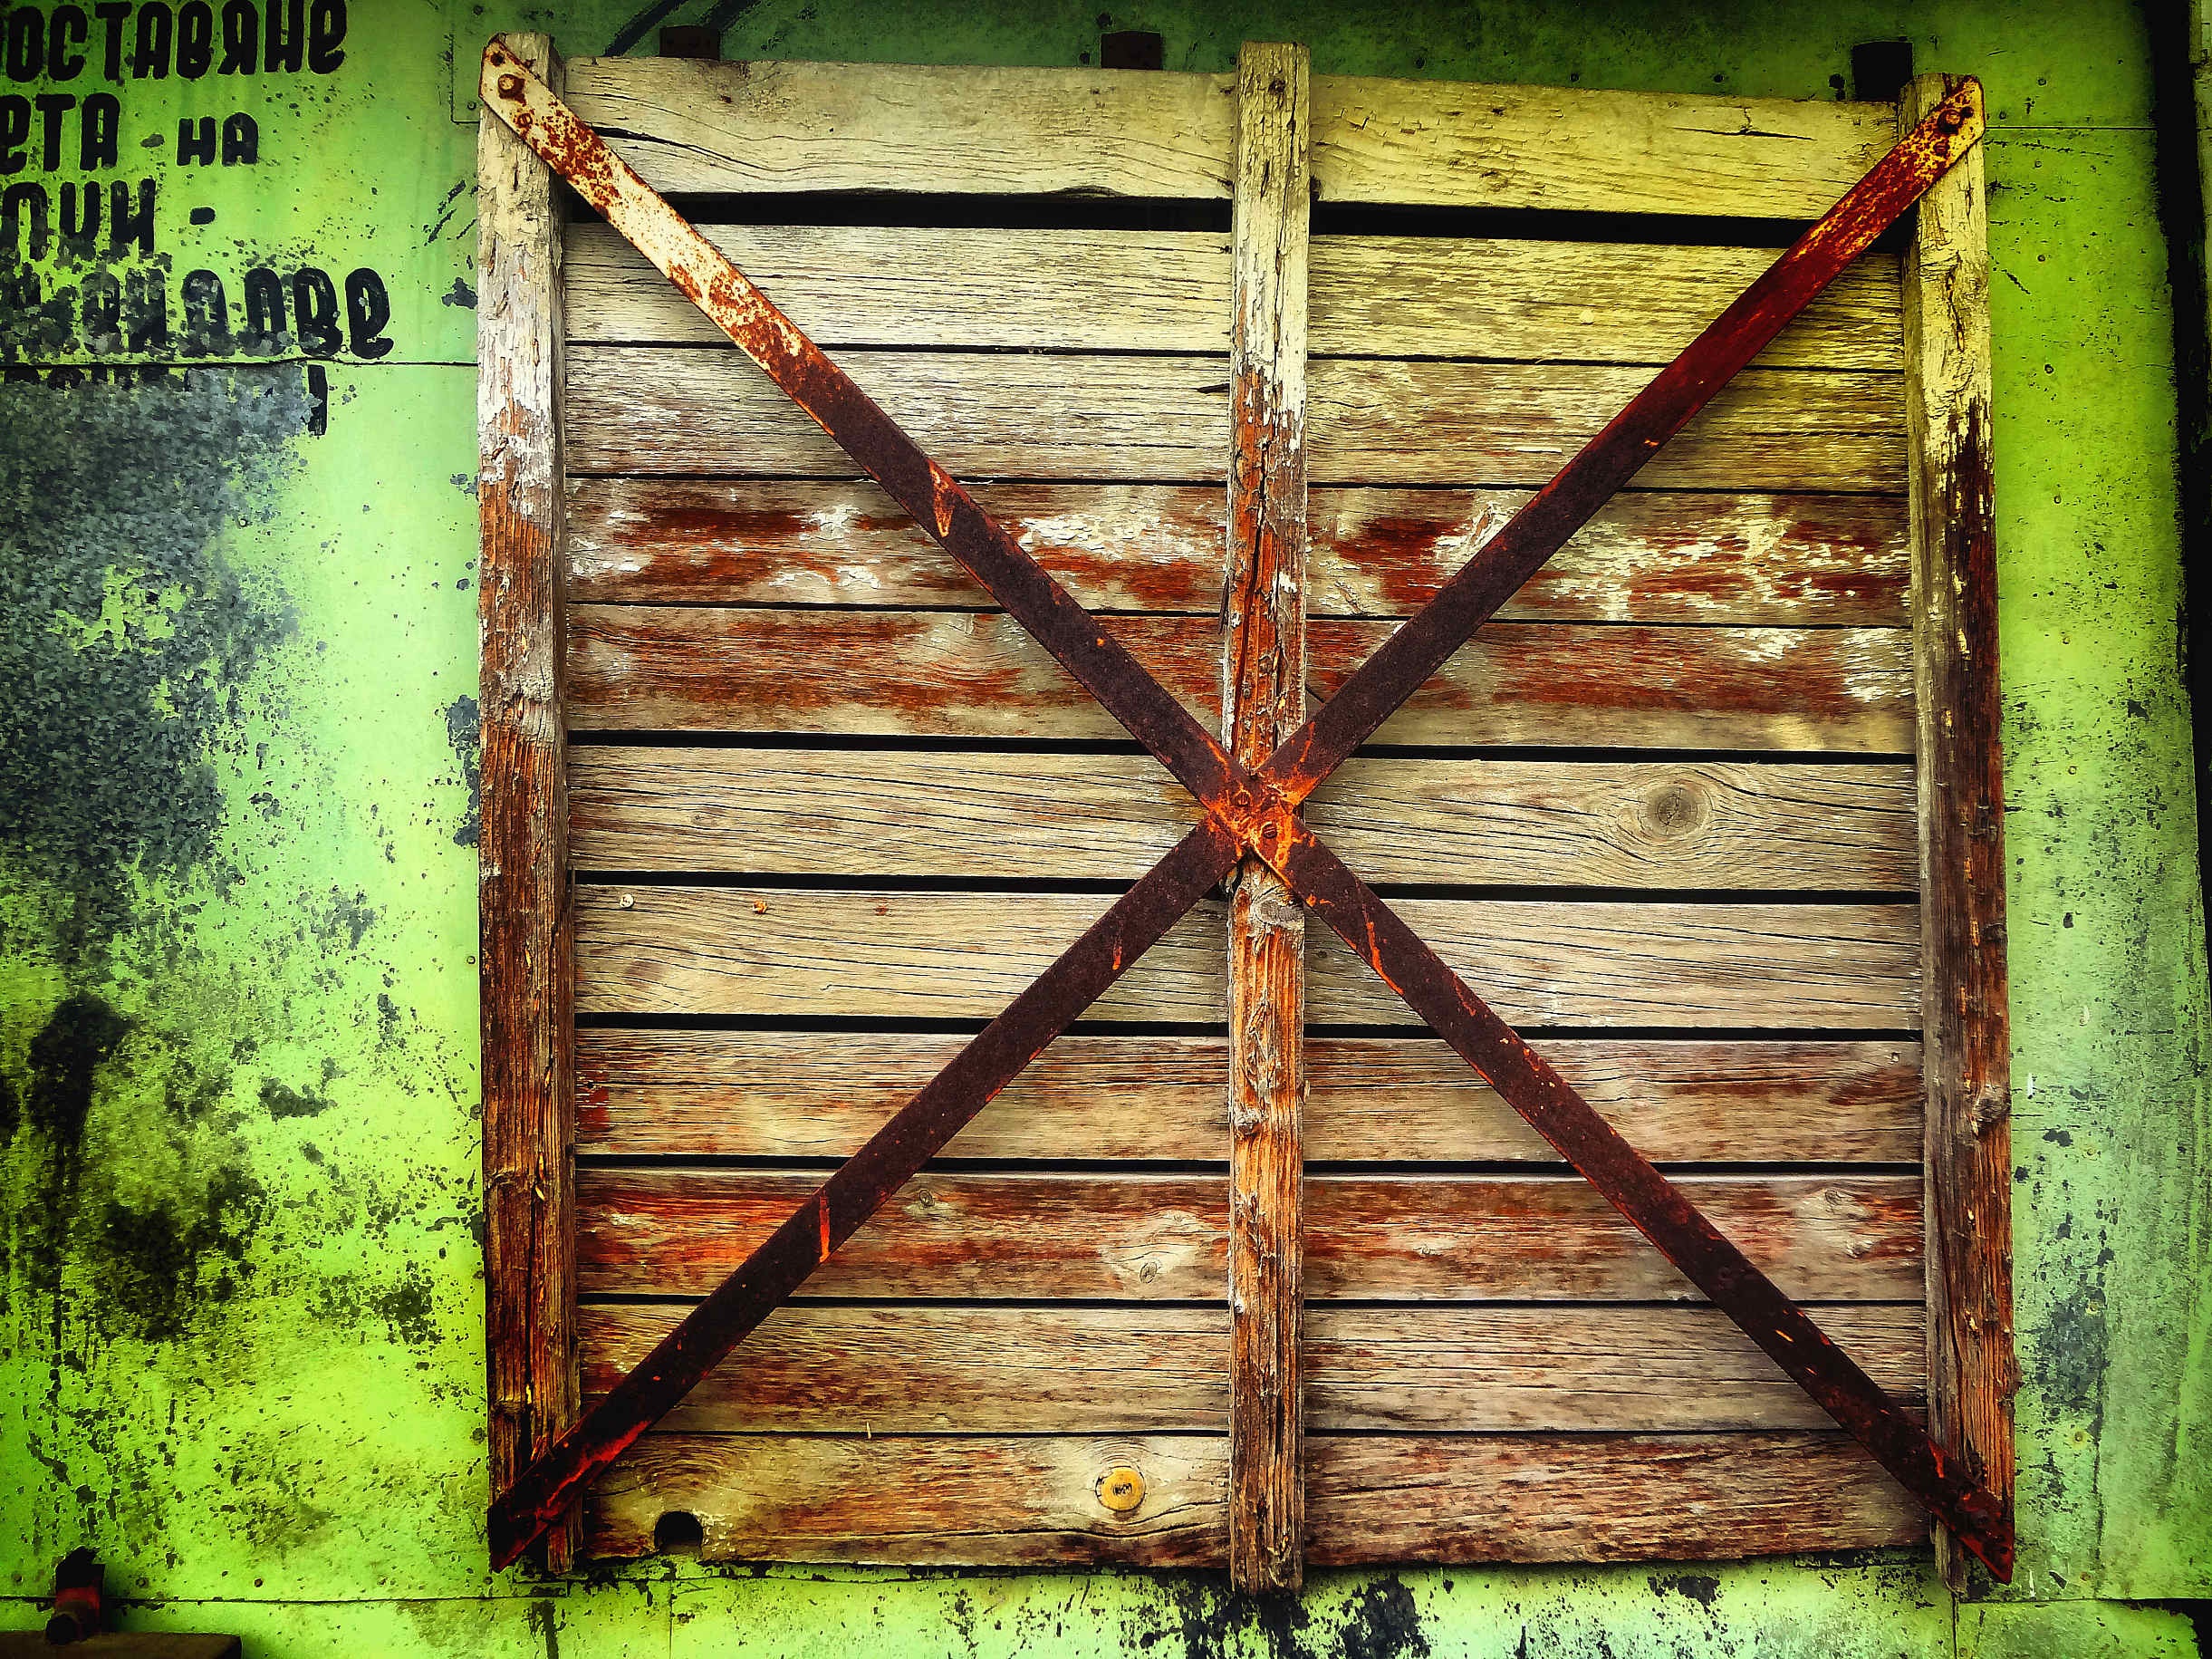
tree, wood, vintage, texture, leaf, window, old, urban, wall, rust, green, color, metal, ancient, abandoned, art, symmetry, iron, damaged, rusting, outdoor structure